Equine nutrition

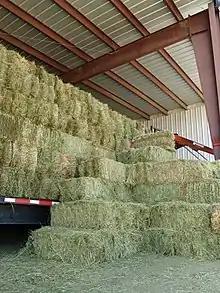
Hay stored in a shed to keep it dry

Like ponies, mules and donkeys are also very hardy and generally need less concentrated feed than horses. Mules need less protein than horses and do best on grass hay with a vitamin and mineral supplement. If mules are fed concentrates, they only need about half of what a horse requires. Like horses, mules require fresh, clean water, but are less likely to over-drink when hot.